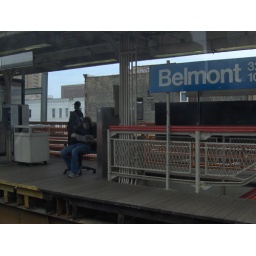
A woman waiting fot a northbound train at the Belmont train station. She's in an office chair. Ok...just kinda random.